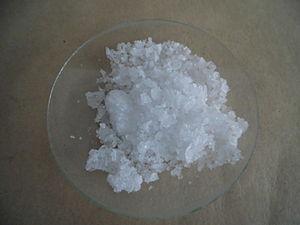
L'hydroxyde de baryum est un corps minéral ionique, composé de cations baryum et du double d'anions hydroxydes de formule chimique Ba(OH)₂. C'est un solide blanc poudreux, anhydre, hygroscopique et alcalin.